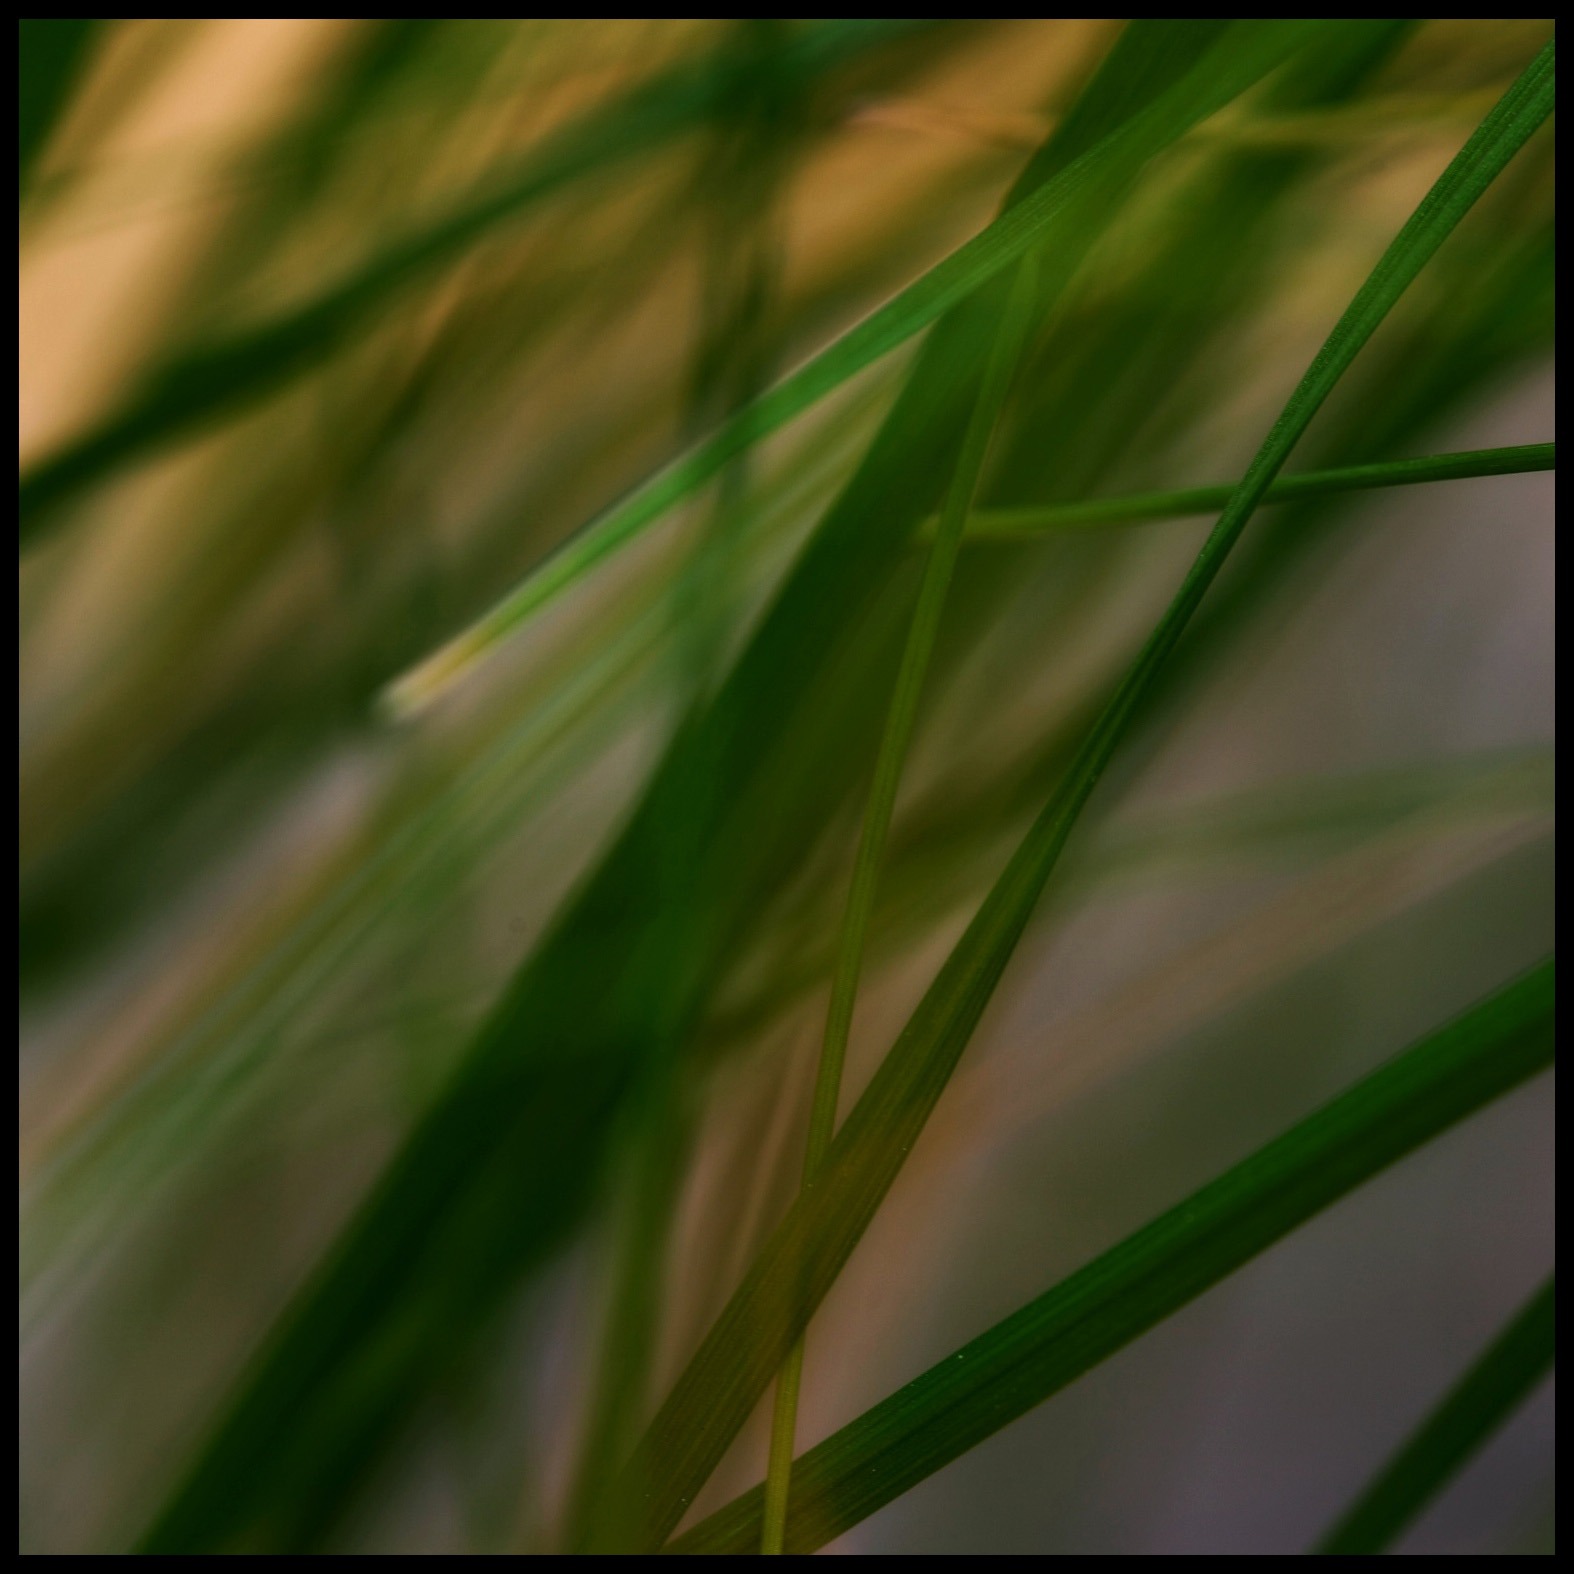
nature, grass, branch, dew, light, plant, sunlight, leaf, flower, stone, reed, line, green, flora, close up, grasses, macro photography, grass family, plant stem